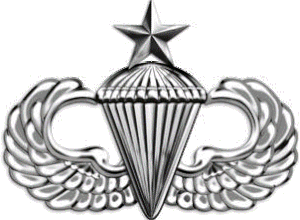
Le Parachutist Badge, surnommé "Jump Wings", est un insigne militaire délivrée par le Département de la Défense des États-Unis aux militaires américains ou étrangers ayant suivi avec succès la formation parachutiste des Forces armées des États-Unis.